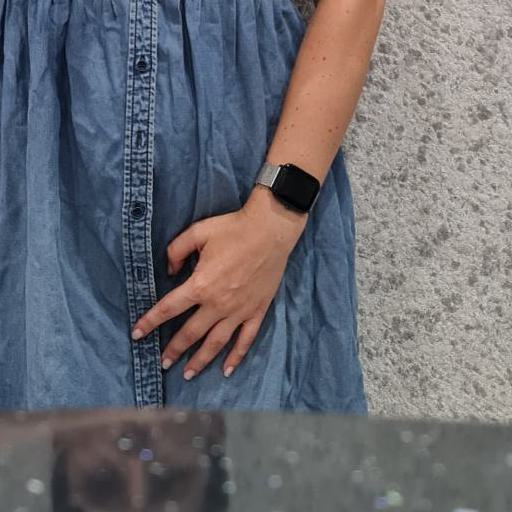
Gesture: no_gesture